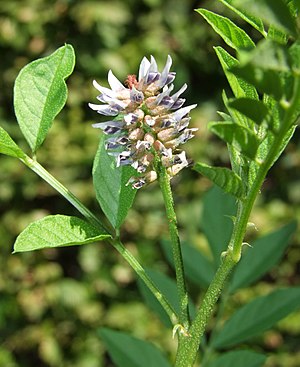
Glat lakrids / Indholdsstoffer
Blomster.
Glat lakrids er en buskagtig staude med opret, stiv vækst. Planten bruges – i form af de tørrede rødder – som smagsgiver og ingrediens i slimløsende medicintyper og i slik.